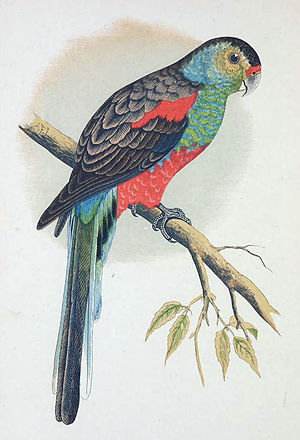
Uddøde fugle / Billeder af uddøde fugle
Uddøde fugle er arter eller underarter af fugle, der ikke længere eksisterer. Fugle kan være uddøde globalt eller regionalt. For eksempel blev urfuglen erklæret som uddød i Danmark i 2001, men er ikke truet internationalt. Gejrfuglen uddøde globalt i 1844, hvor de sidste to individer blev dræbt.